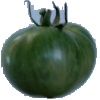
Label: Tomato not Ripened 1